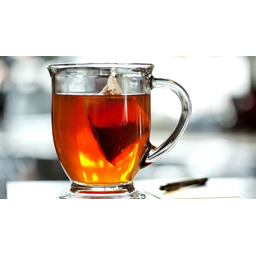
Label: trash